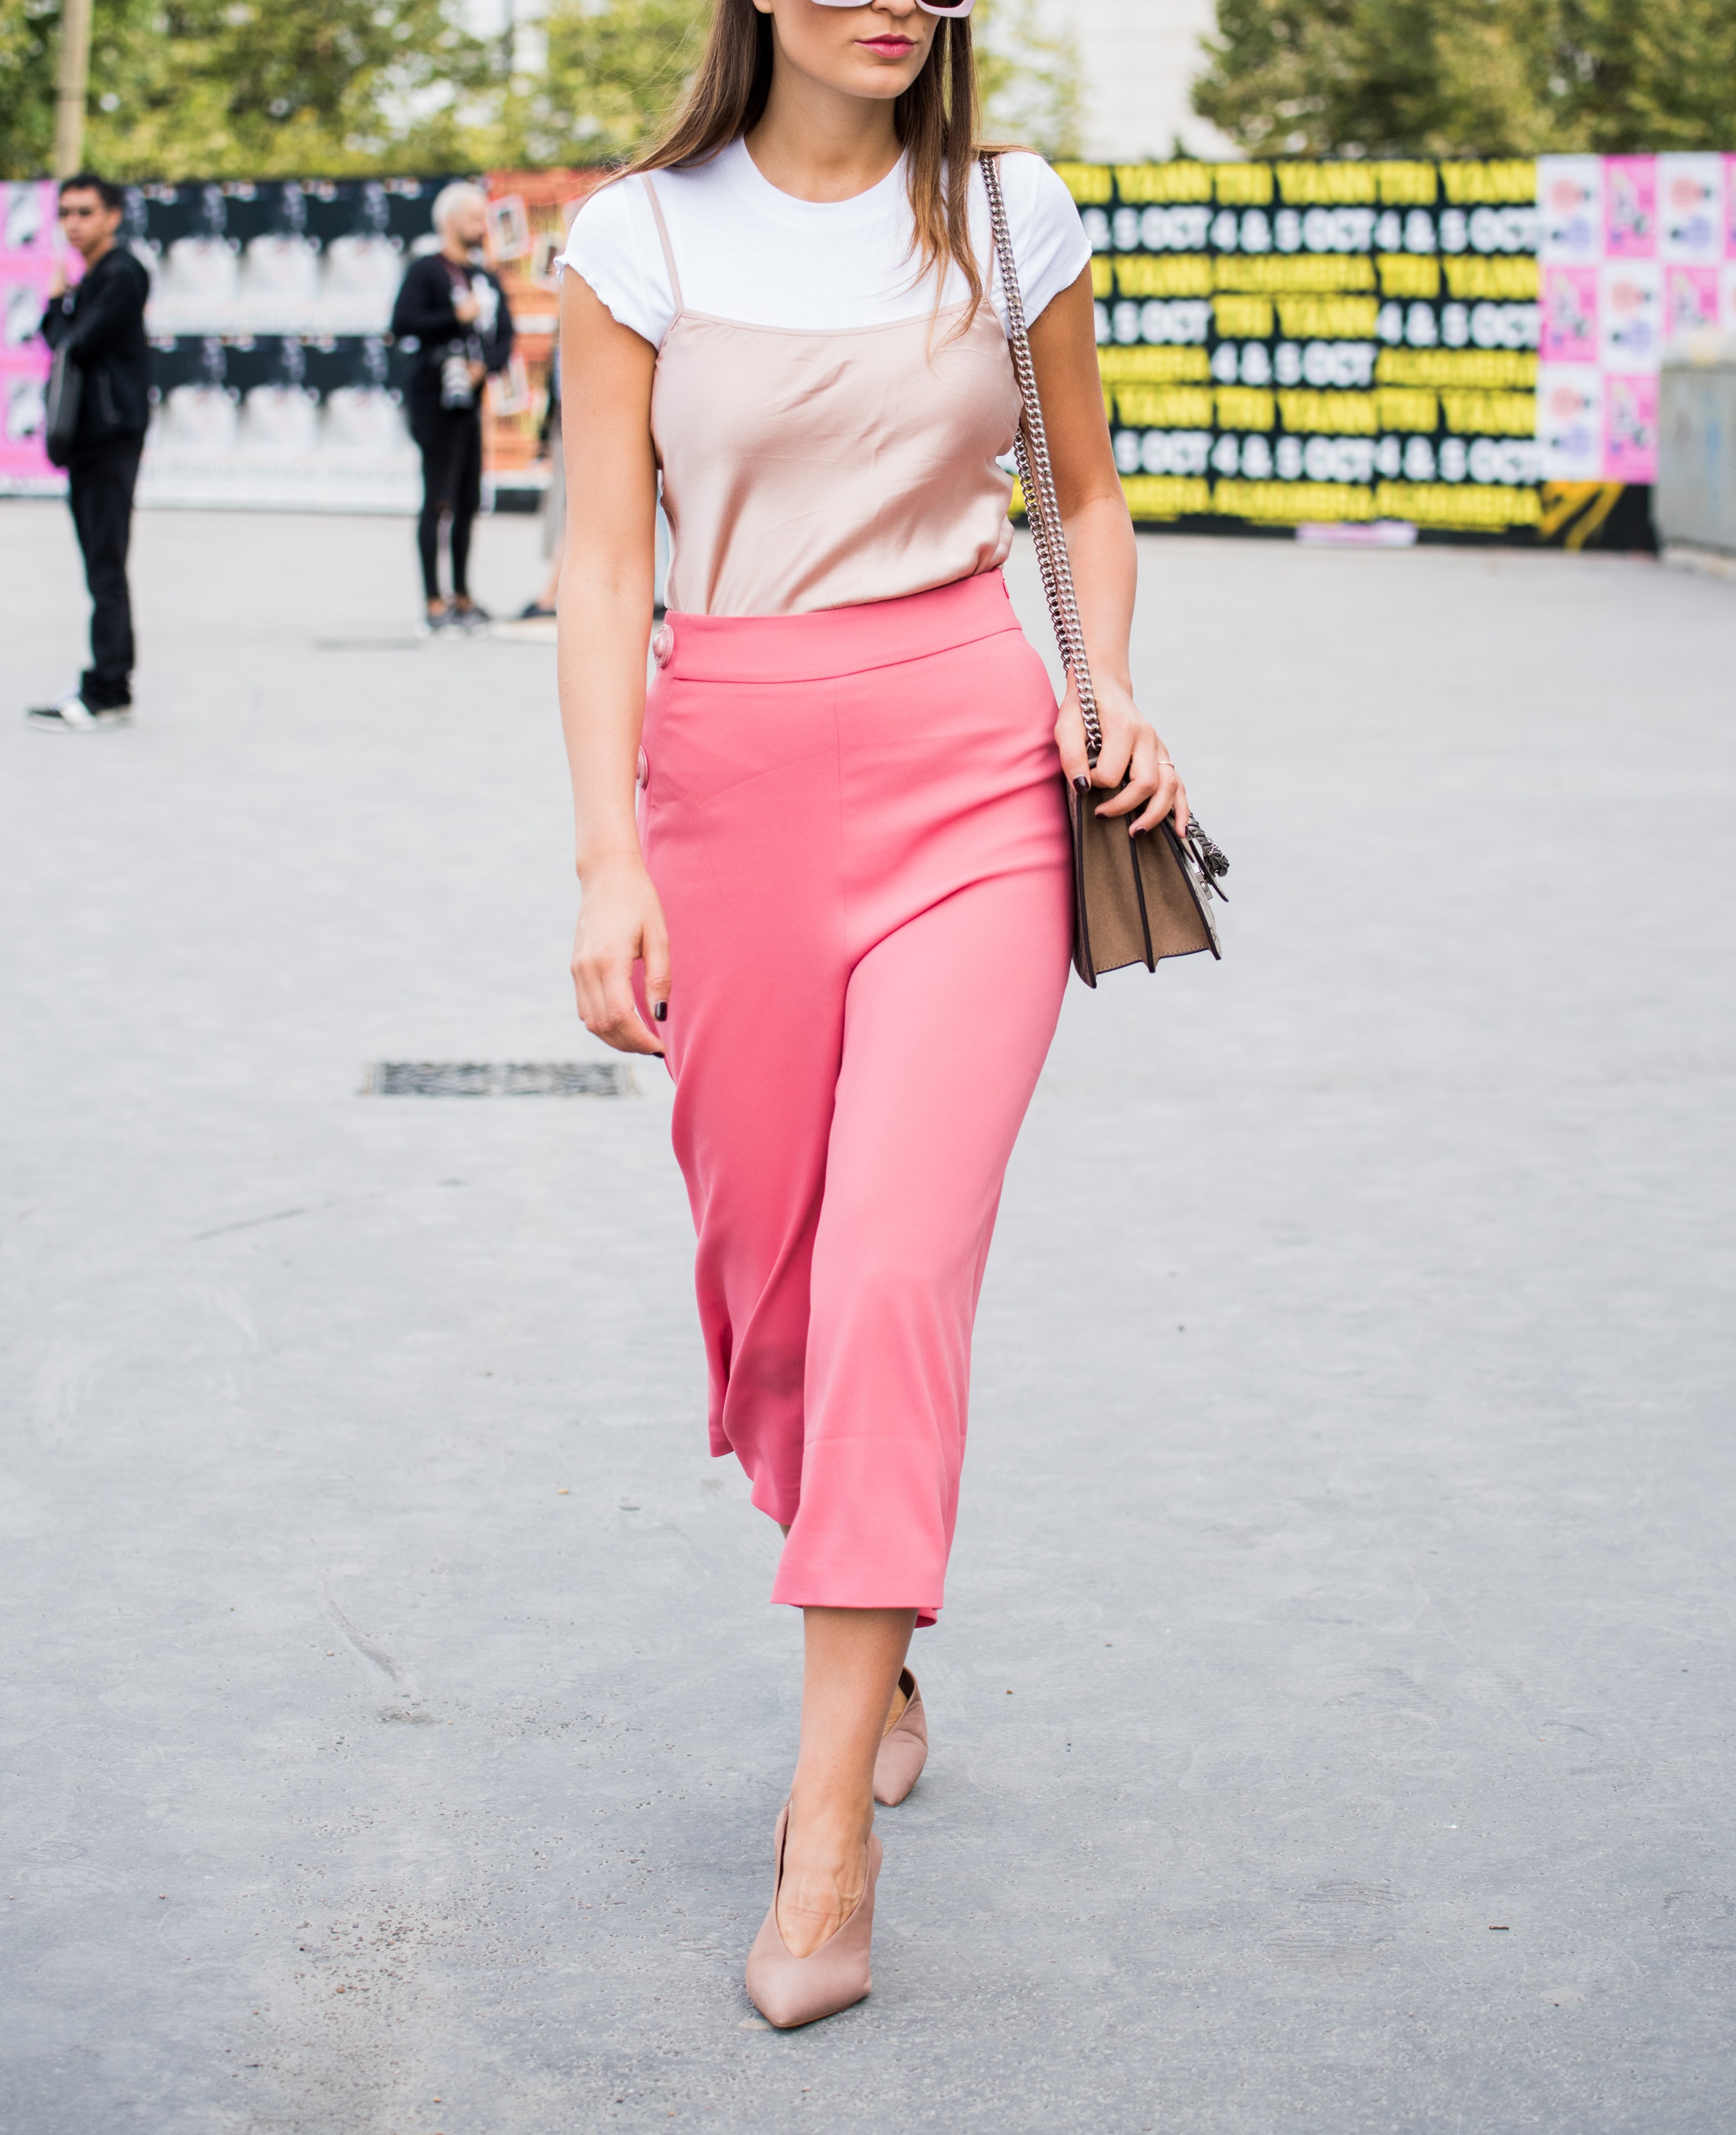
leg, spring, fashion, clothing, pink, season, dress, magenta, abdomen, fashion show